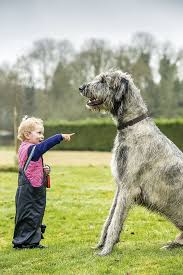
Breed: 224-n000039-Irish_wolfhound